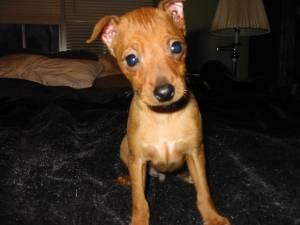
Breed: miniature pinscher